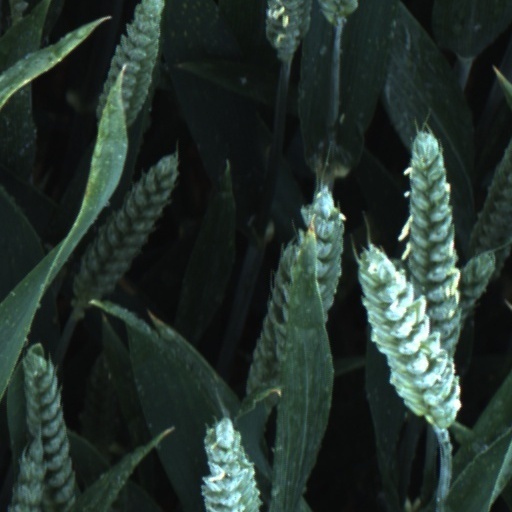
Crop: wheat